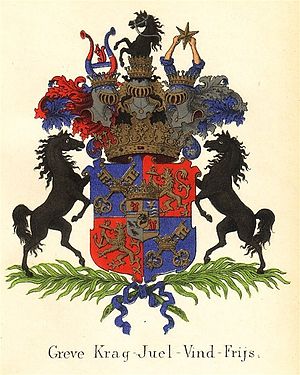
Mogens greve Krag-Juel-Vind-Frijs
Våben for greverne Krag-Juel-Vind-Frijs
Mogens Erhard greve Krag-Juel-Vind-Frijs, til Halstedkloster er en dansk godsejer, kammerherre, hofjægermester og løjtnant ved gardehusarregimentet.